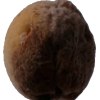
Label: peach